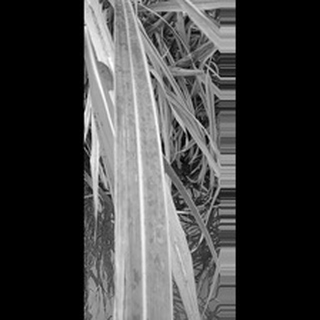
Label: sugarcane_yellow_leaf_disease